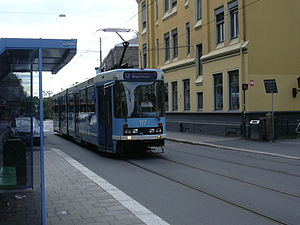
Oslo / Transport
Oslo-sporvognene, en vigtig del af den kollektive transport i Oslo; denne model skal efter planen udskiftes med en mere moderne sporvogn.
Oslo er en kommune og et eget fylke i Norge samt landets hovedstad og største by. Byen blev grundlagt i første halvdel af det 11. århundrede, og den blev hovedstad i 1314. Efter bybranden i 1624 blev byen flyttet nogle stenkast mod vest og anlagt under navnet Christiania, mens det oprindelige Oslo beholdt sit navn som et område uden for byen. Under byudvidelsen i 1859 blev forstaden Oslo indlemmet i Christiania, og fra 1925 blev Oslo igen navnet på Norges hovedstad.